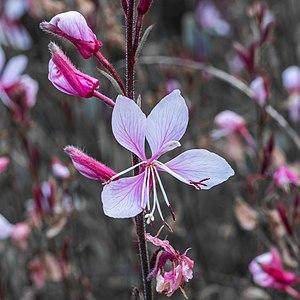
Oenothera lindheimeri, est une plante ornementale du genre Œnothère de la famille des Onagracées; anciennement Gaura lindheimeri, Gaura de Lindheimer ou Gaura blanc et communément connu sous le nom de germe de Lindheimer, gaura blanc, gaura rose, l'alouette de Lindheimer, et la plume indienne, est une espèce d'Oenothera.